Caddie (historical occupation)

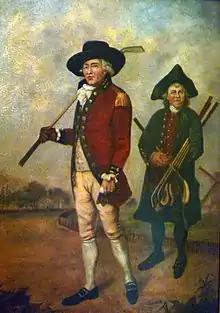
A golf caddie, 1790, by Lemuel Francis Abbott

Topham also asserted that the Society of Cadies contributed to law enforcement by acting as the eyes and ears of the Town Guard.